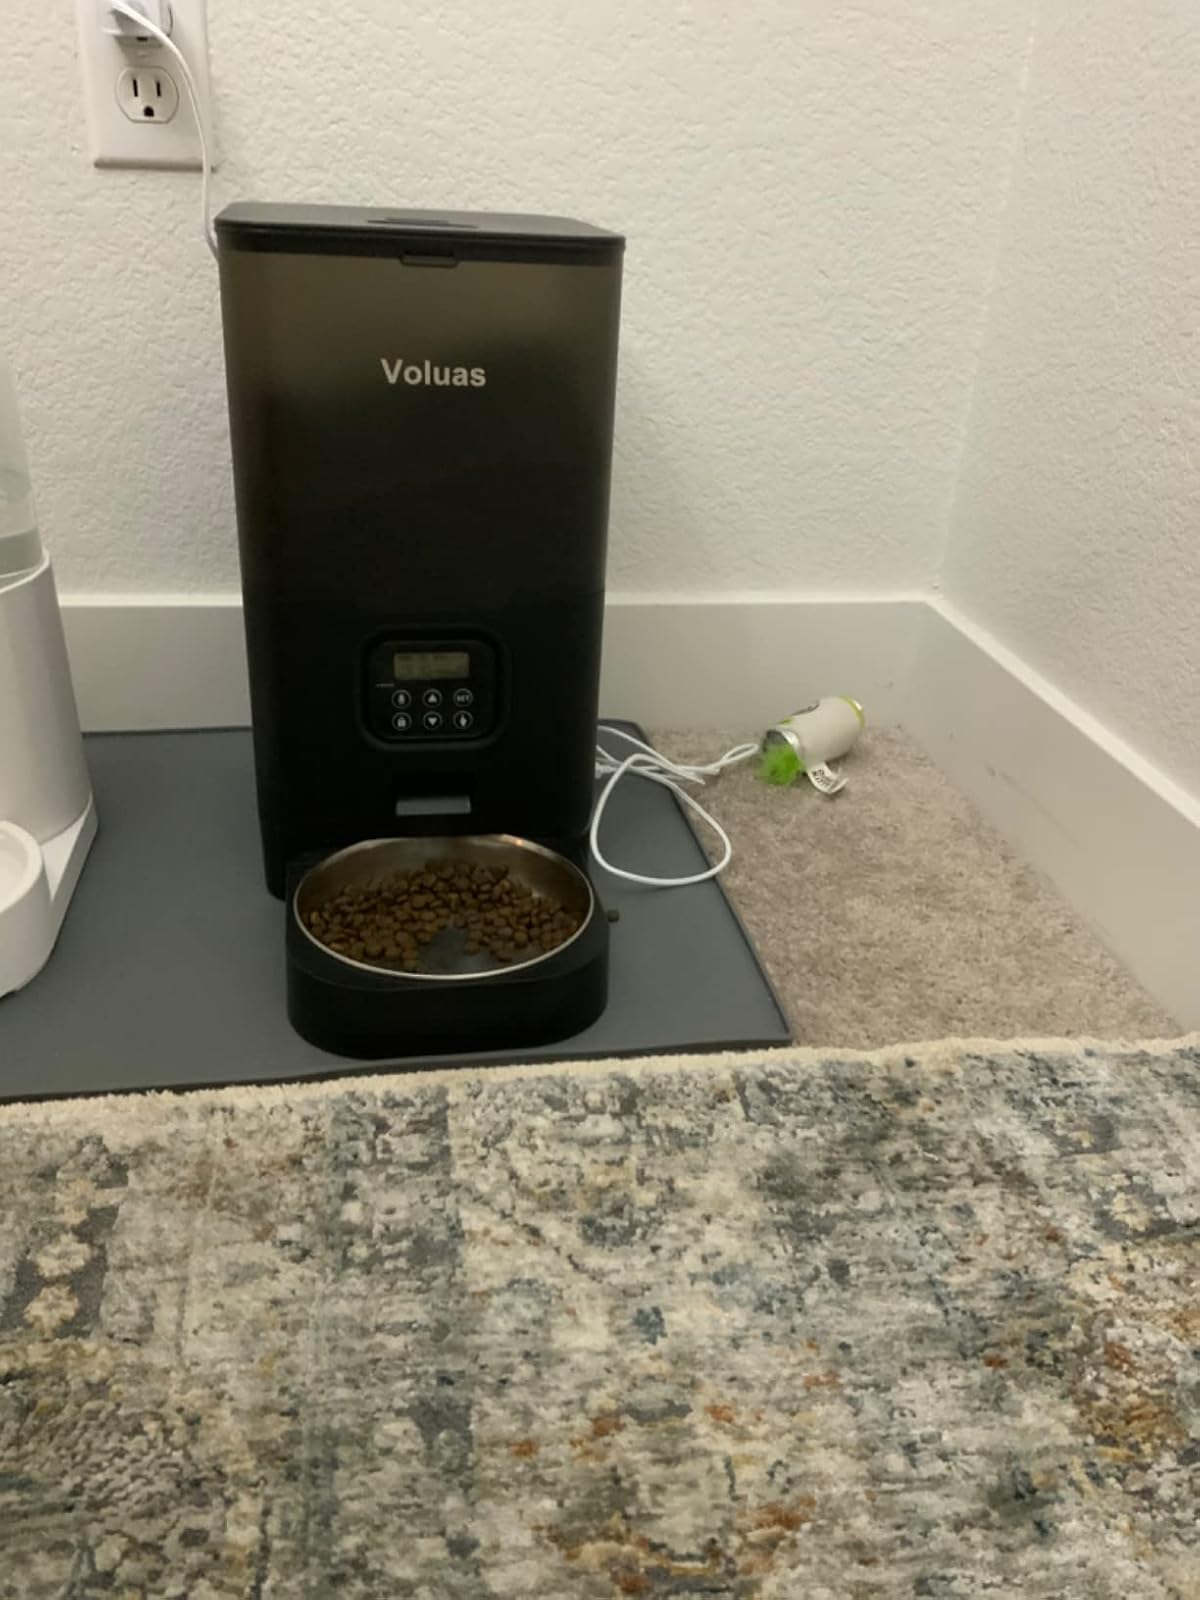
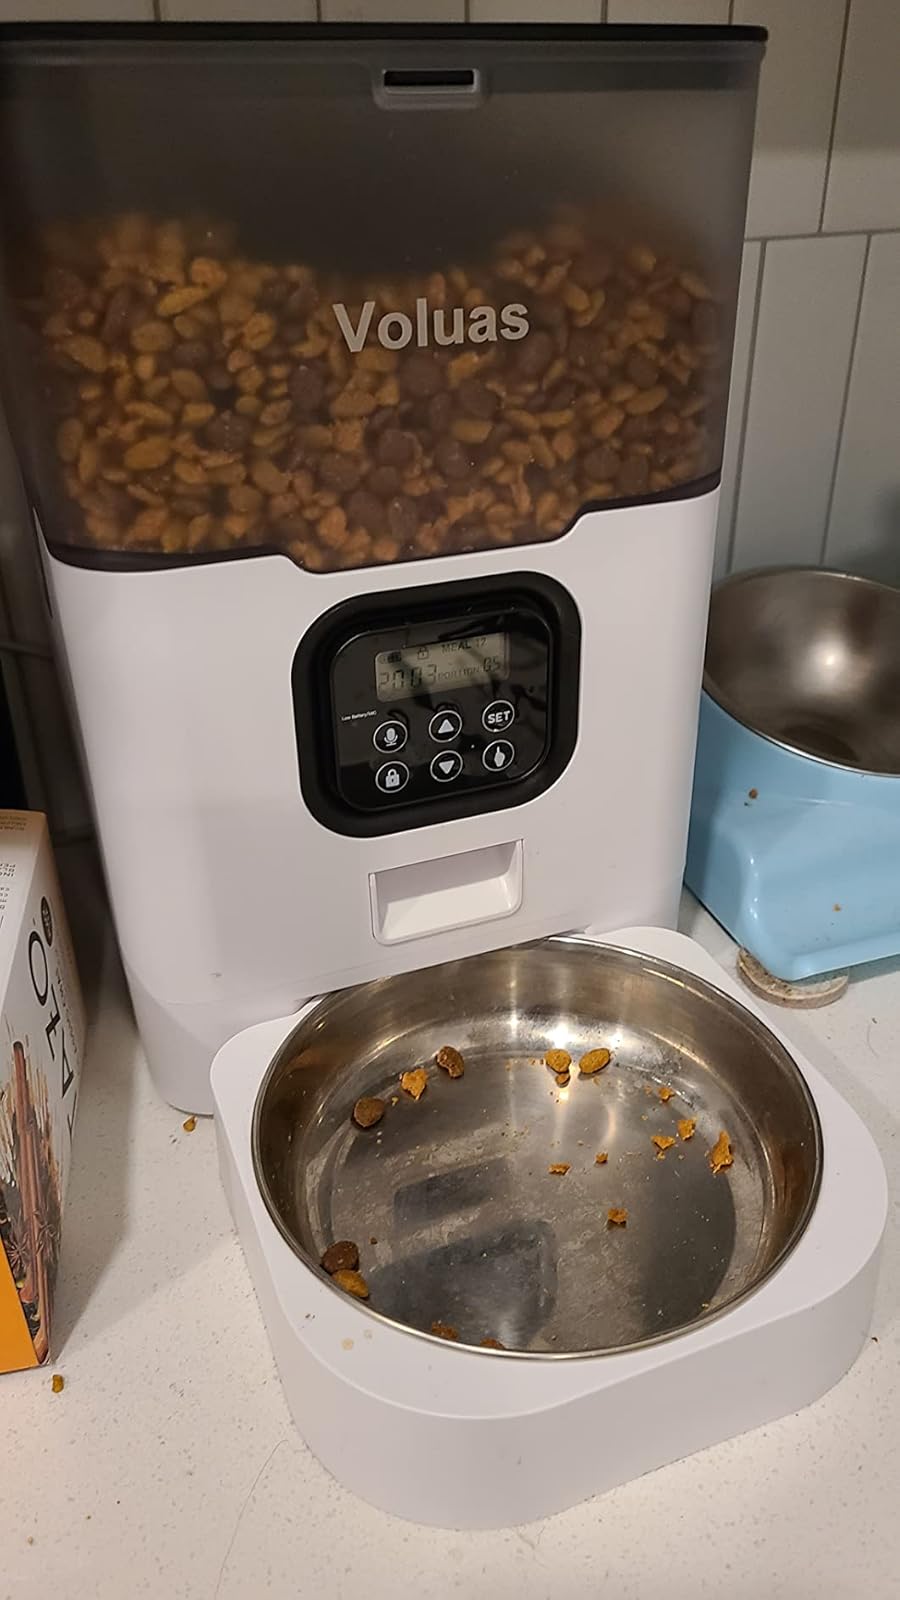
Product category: items_feeder
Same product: no